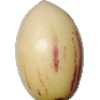
Label: Pepino 1